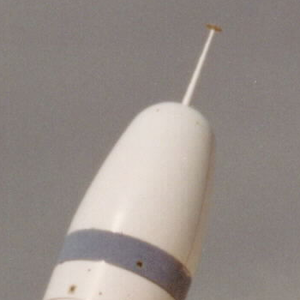
En mécanique des fluides, l’avant-corps est la partie avant d’un corps, c'est-à-dire, en général, la partie comprise entre le point d’arrêt et la section maximale. Symétriquement, on utilise également la notion d' « arrière-corps »